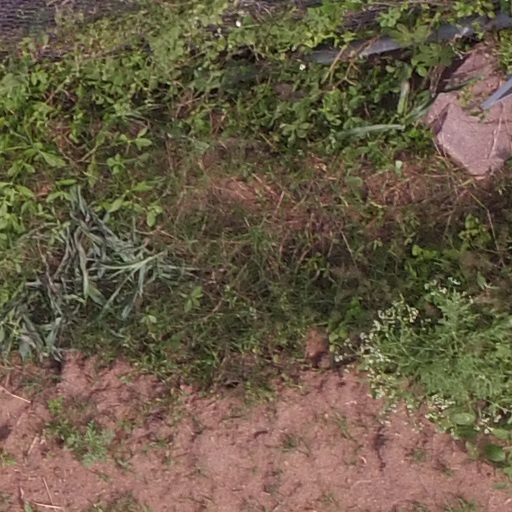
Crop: maize; corn